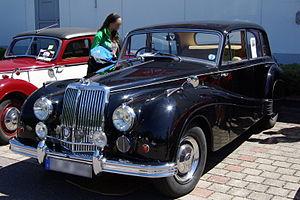
Armstrong Siddeley était une société anglaise spécialisée dans la production de voitures et d'avions, créée en 1919 après le rachat de Siddeley-Deasy, un fabricant de belles voitures, par Armstrong Whitworth.